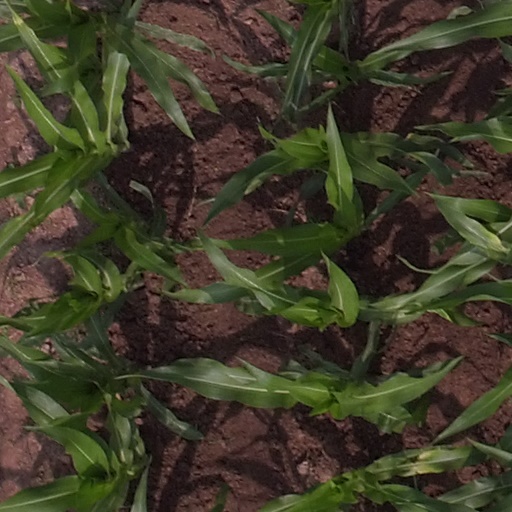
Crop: maize; corn